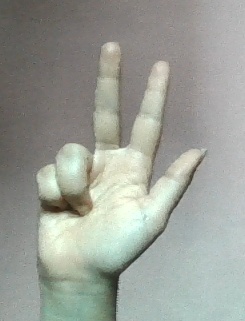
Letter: al